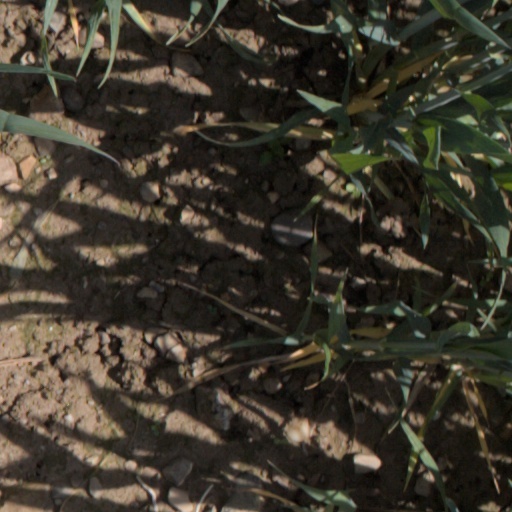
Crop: wheat